Harry Norwitch

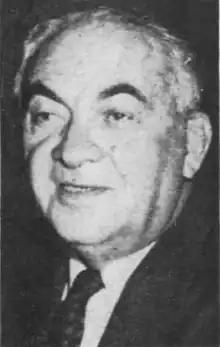

Harry Norwitch (born Hershel Arnowitch, June 18, 1894 – April 16, 1973) was an organized labor leader and Democratic politician from Philadelphia.